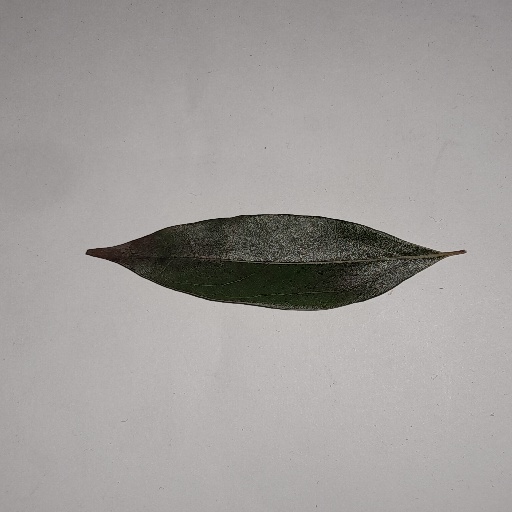
Species: Camphor
Leaf condition: Bacterial Spot